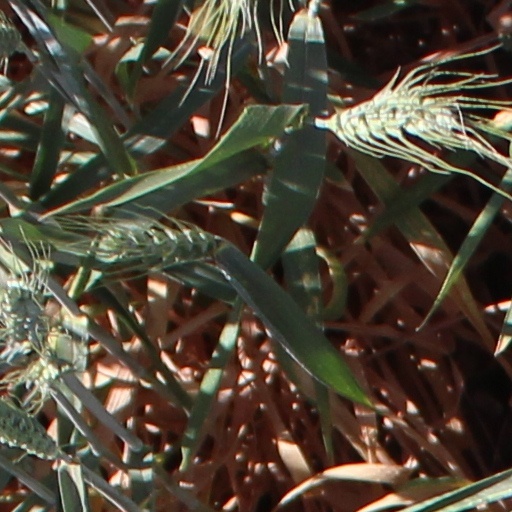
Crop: wheat